Modi'in-Maccabim-Re'ut

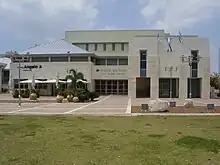
Modi'in cultural auditorium

In 2007, Modi'in was selected as one of the inaugural cities for the Israel Baseball League. The baseball team was named the Modi'in Miracle, but did not play games in Modi'in as there is no baseball stadium there.